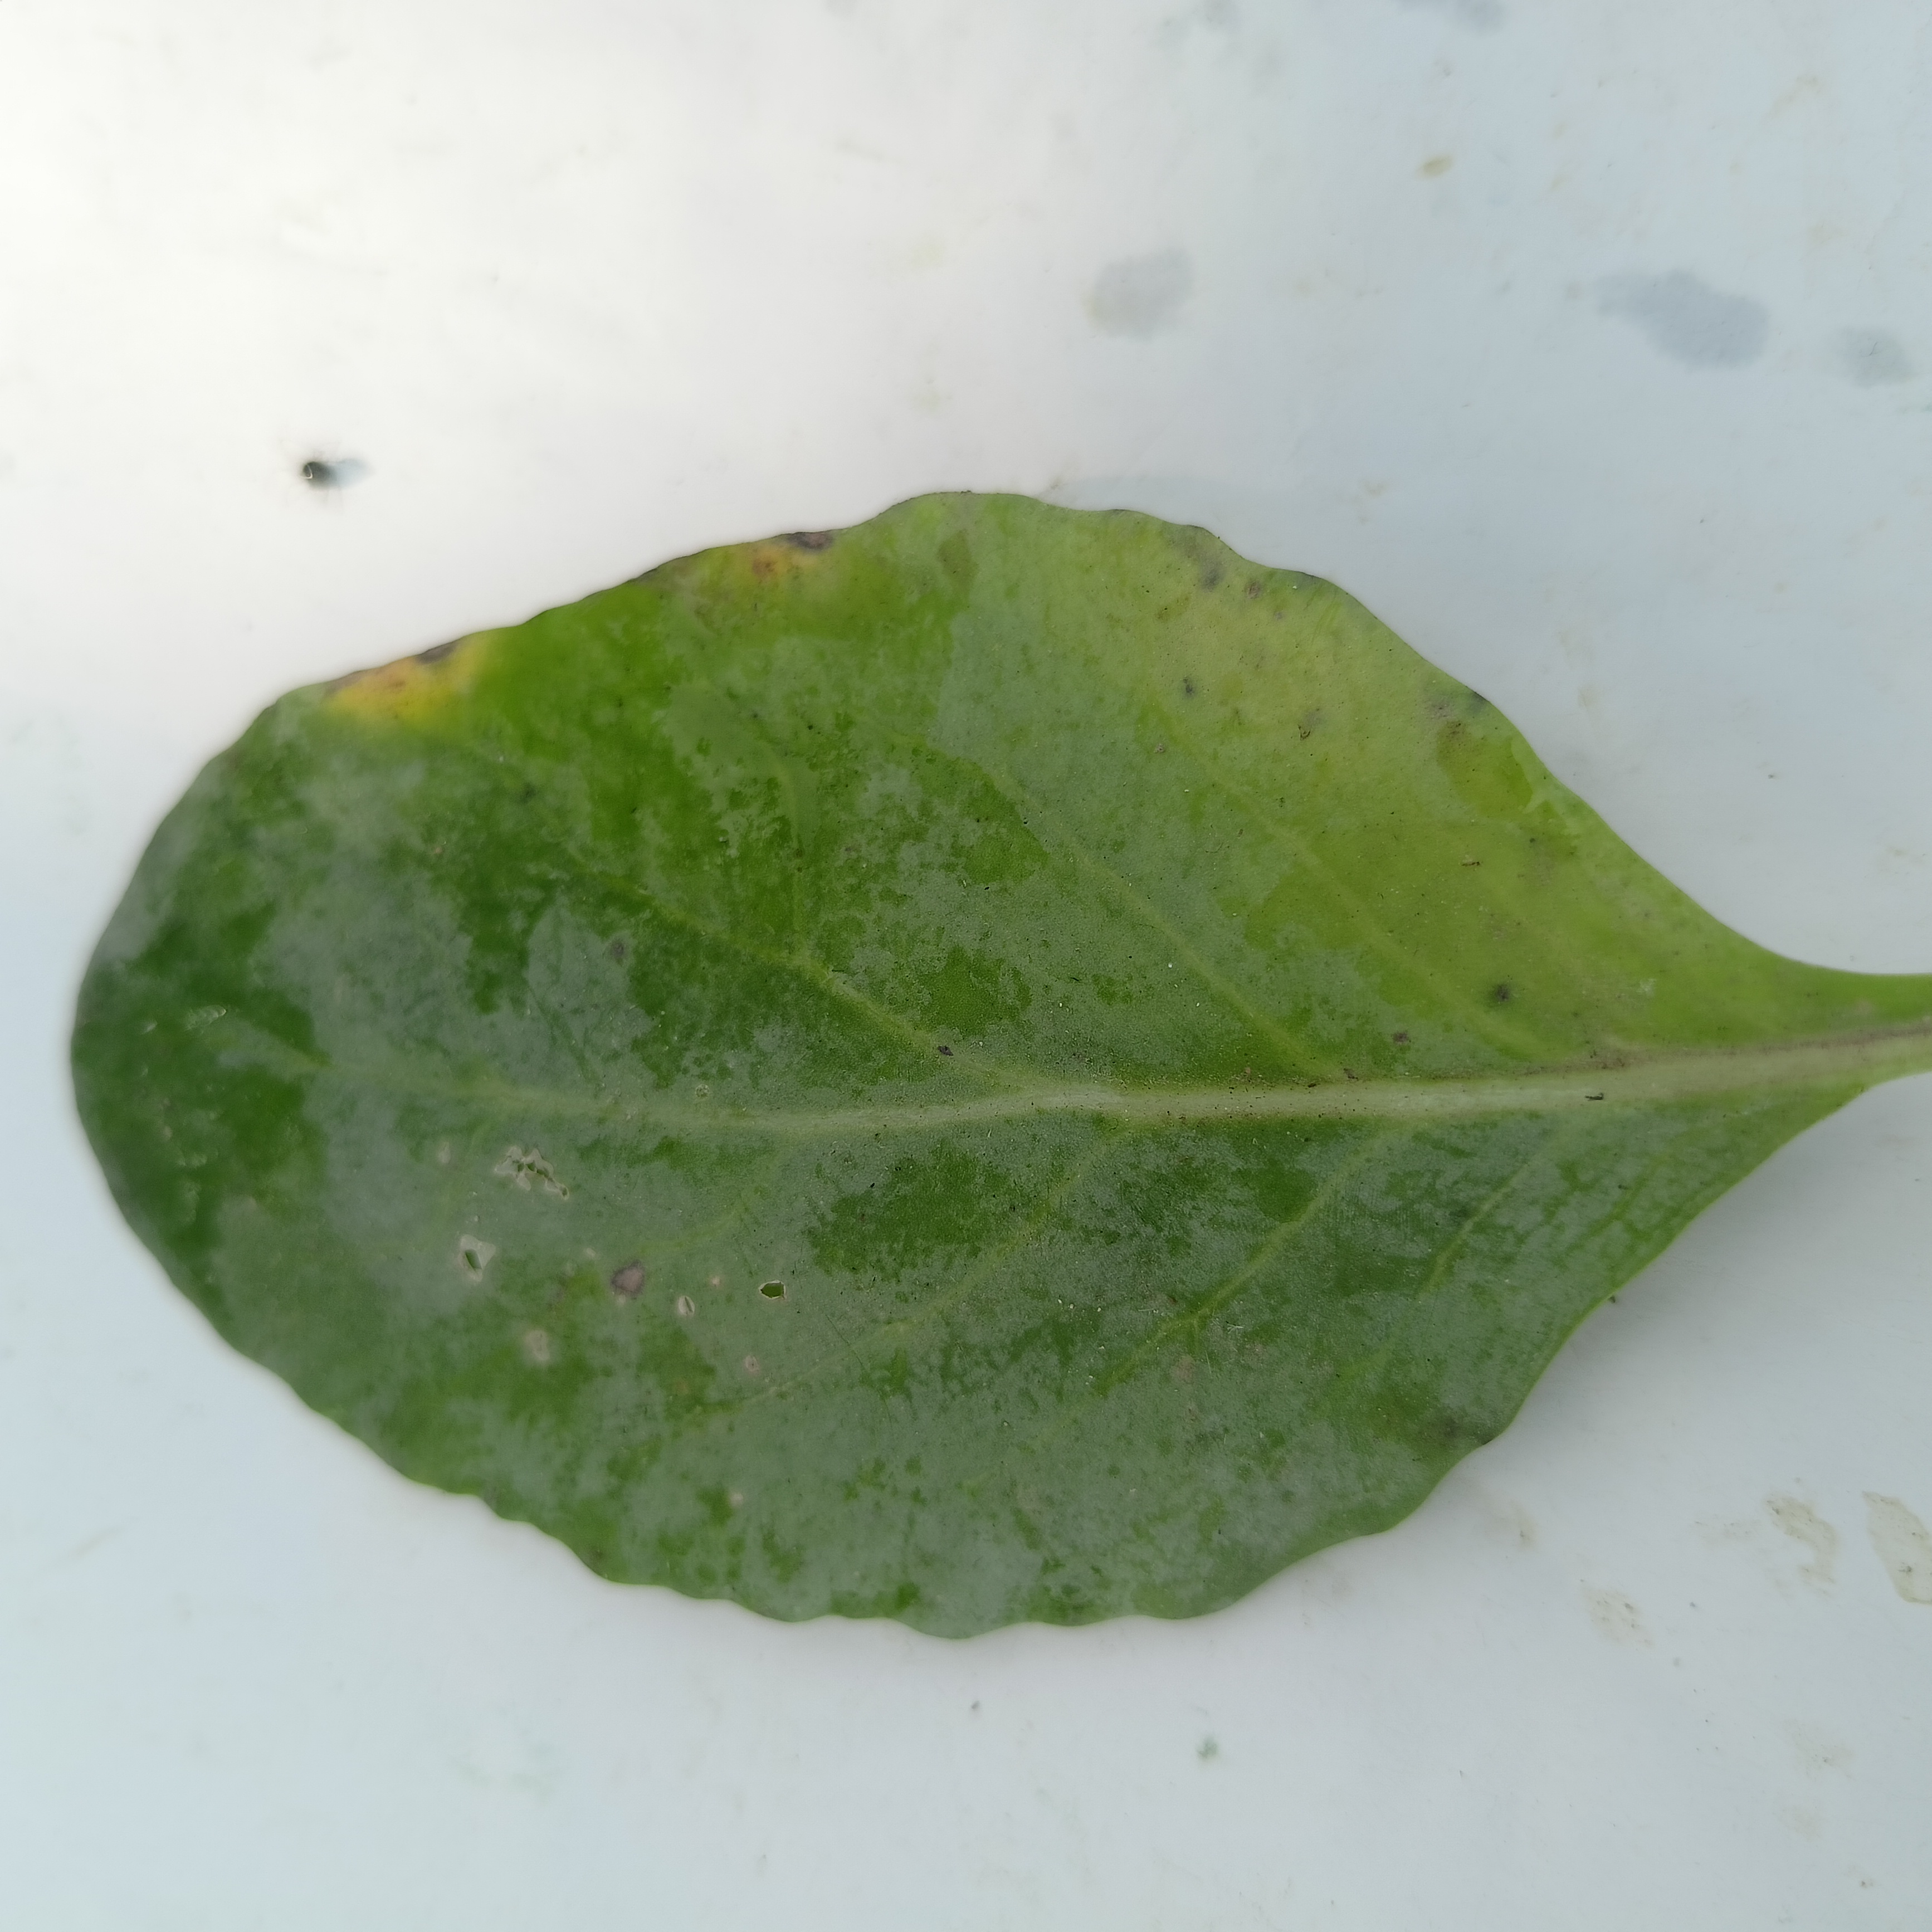
Label: Black Rot